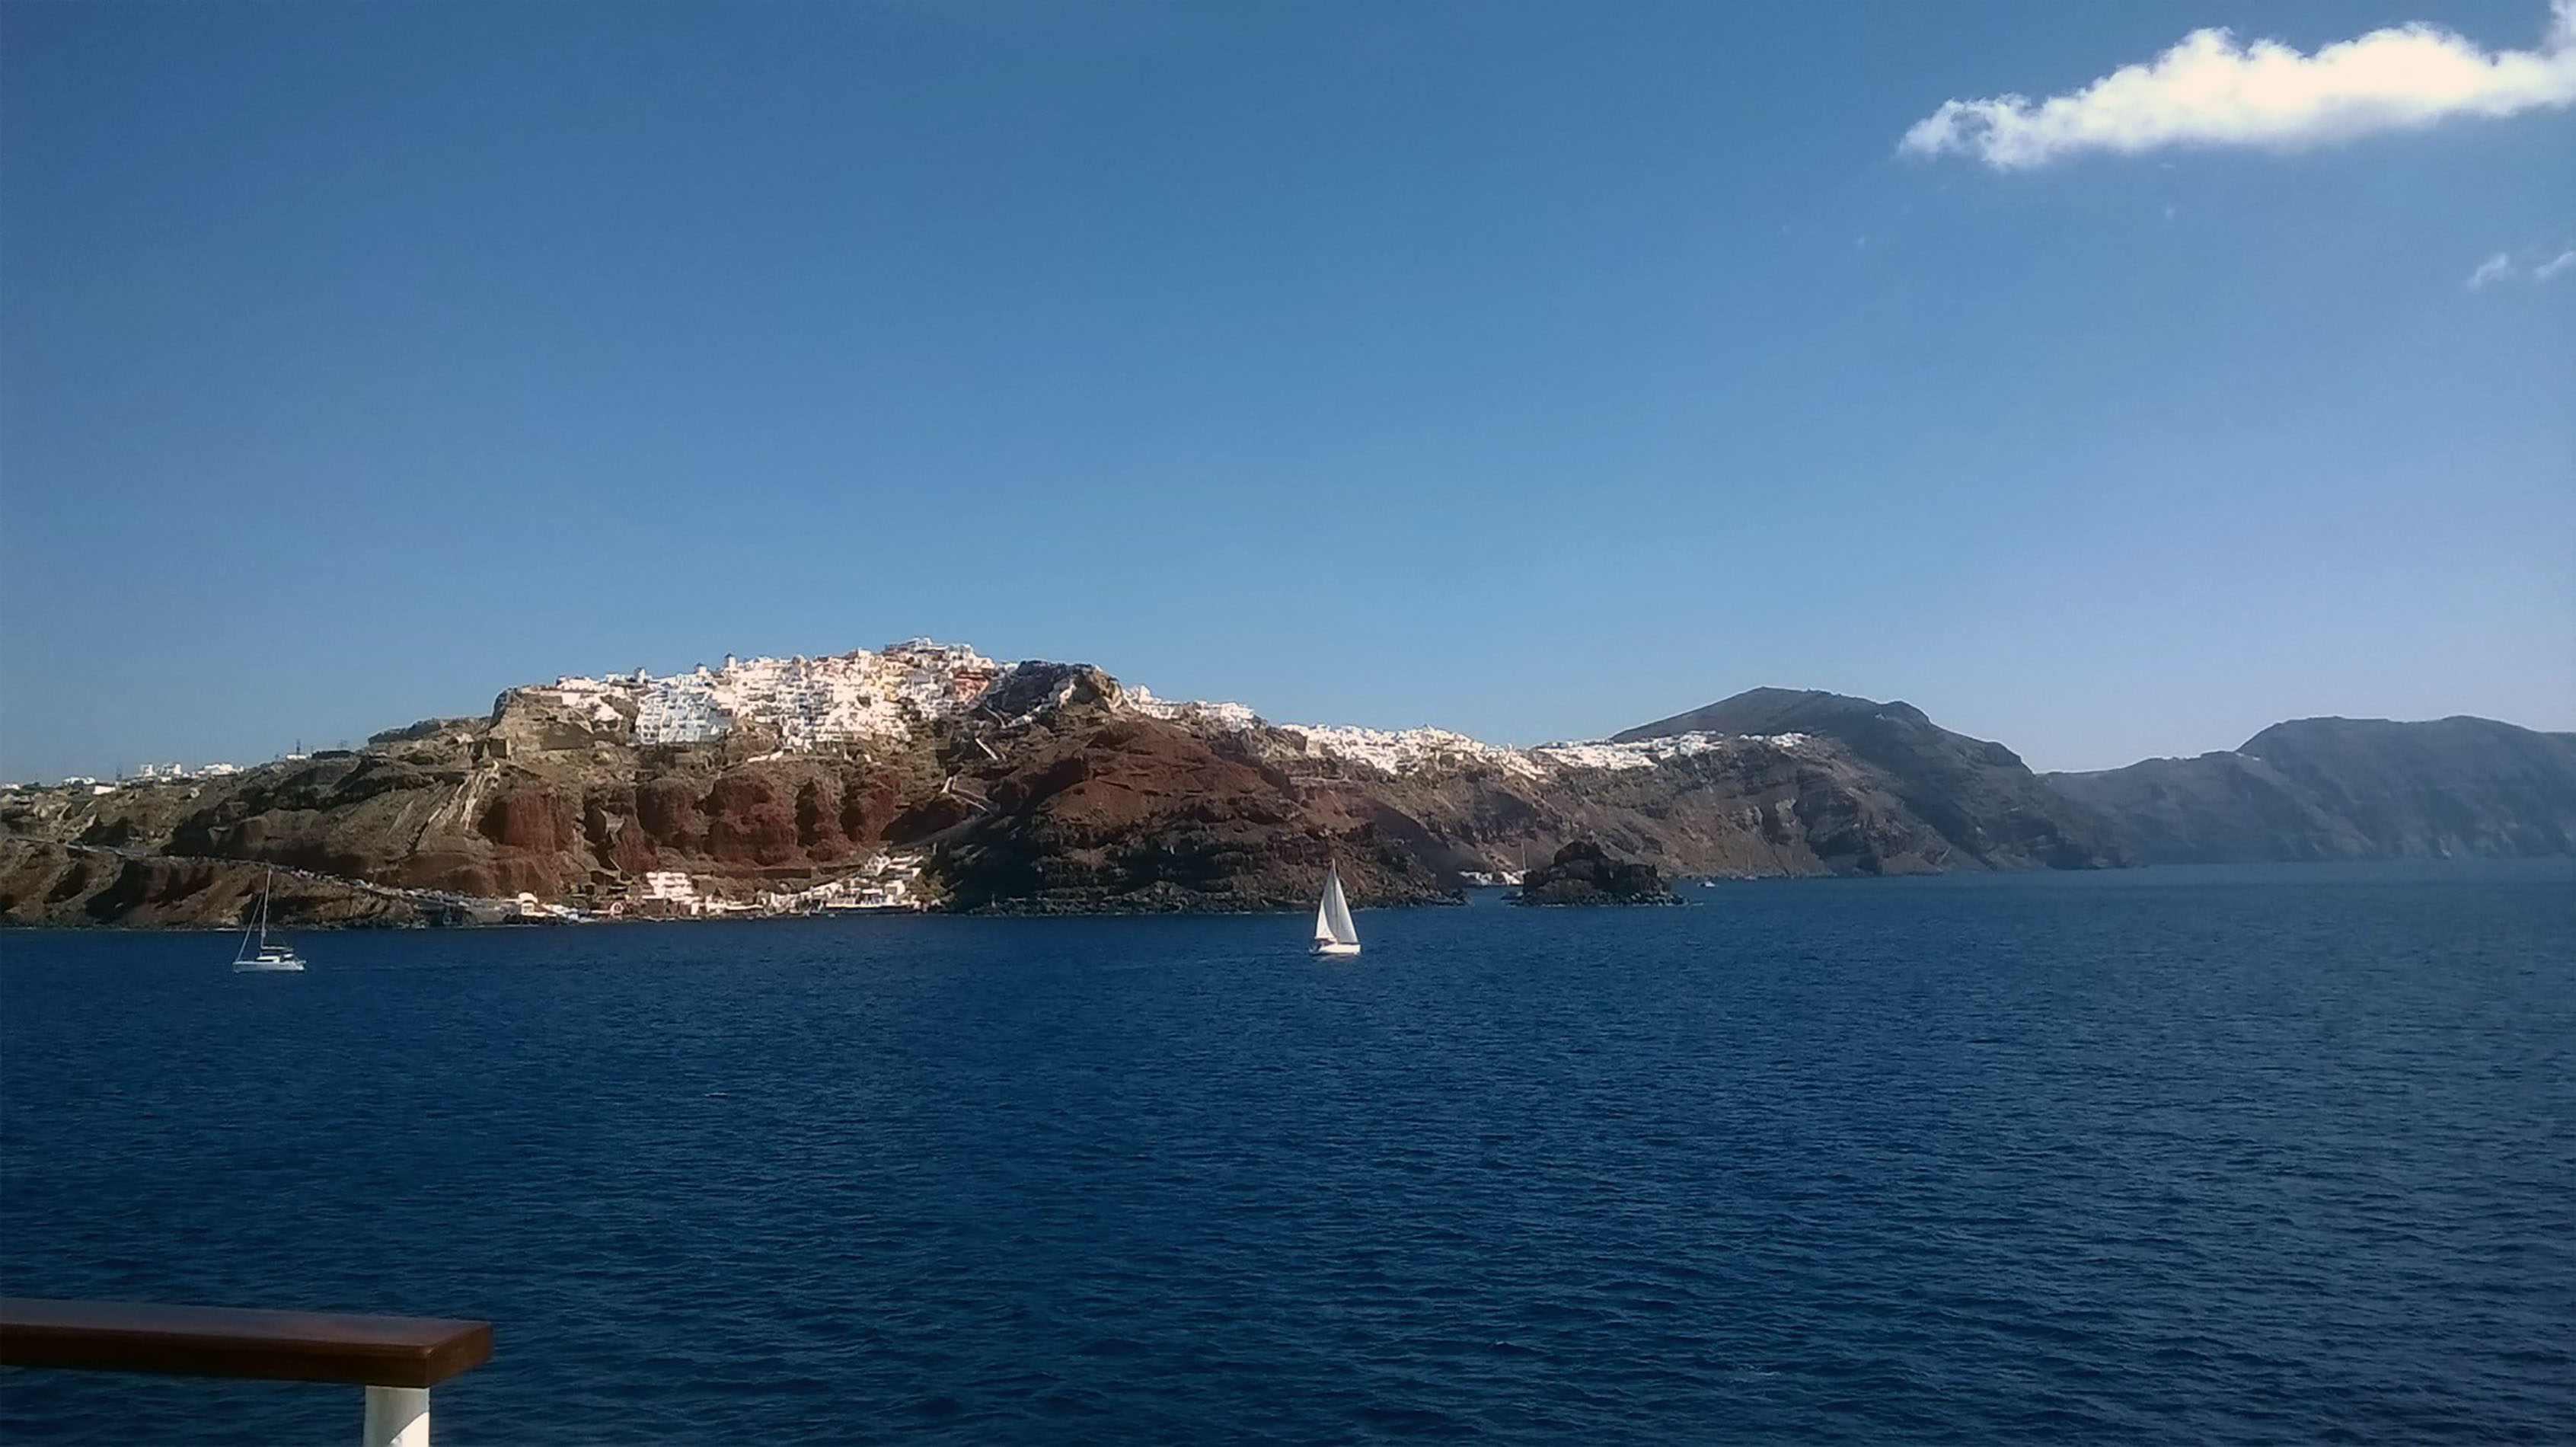
santorini, view, body of water, sea, sky, promontory, coast, coastal and oceanic landforms, mountain, cape, headland, sound, ocean, bight, bay, horizon, cliff, tourism, cloud, klippe, calm, inlet, mountain range, rock, vacation, island, terrain, photography, skerry, hill, channel, peninsula, lake, mount scenery